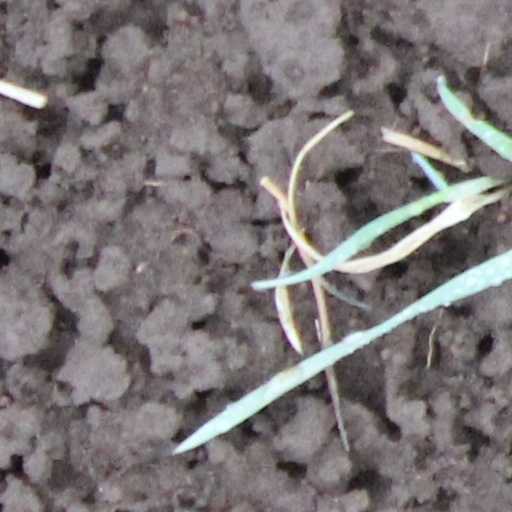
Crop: wheat